Natsume Sōseki

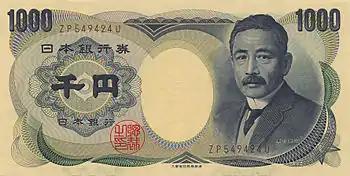

In 1900, the Japanese government sent Sōseki to study in Great Britain as "Japan's first Japanese English literary scholar". He visited Cambridge and stayed a night there, but gave up the idea of studying at the university because he could not afford it on his government scholarship. He studied instead at University College London (UCL). He had a miserable time in London, spending most of his days indoors buried in books, and his friends feared that he might be losing his mind. He also visited Pitlochry in Scotland, where he lodged with John Henry Dixon at the Dundarach Hotel.